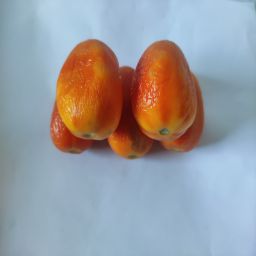
Crop: Tomato
Quality: Old